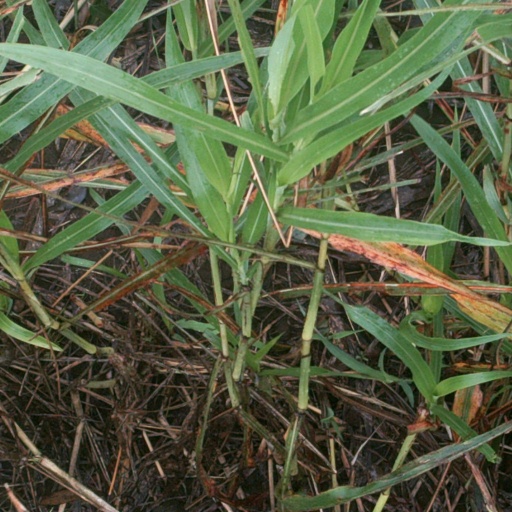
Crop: sorghum